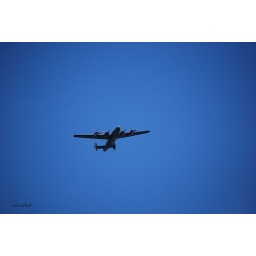
WWII aircraft flying over my home